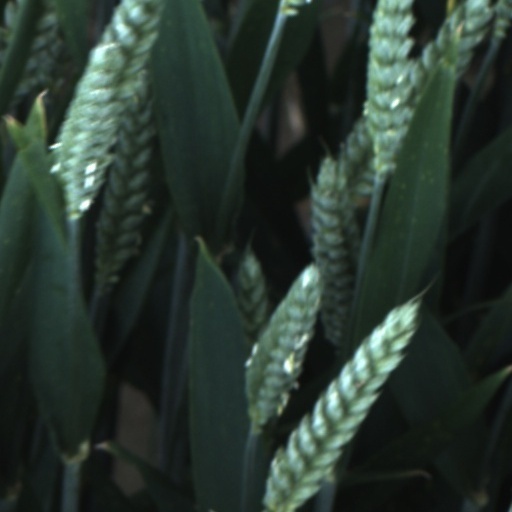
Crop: wheat